Mike Norton

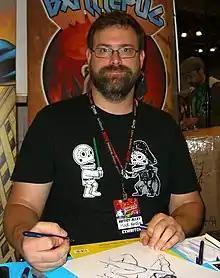
Norton at the 2011 New York Comic Con

Mike Norton is an American comic book artist and writer, known for his work on "Battlepug".